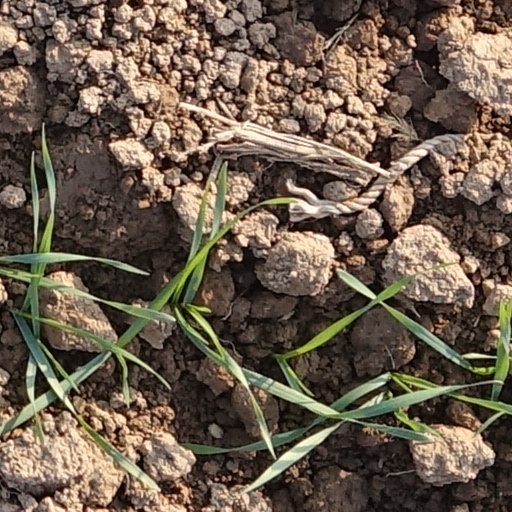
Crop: wheat